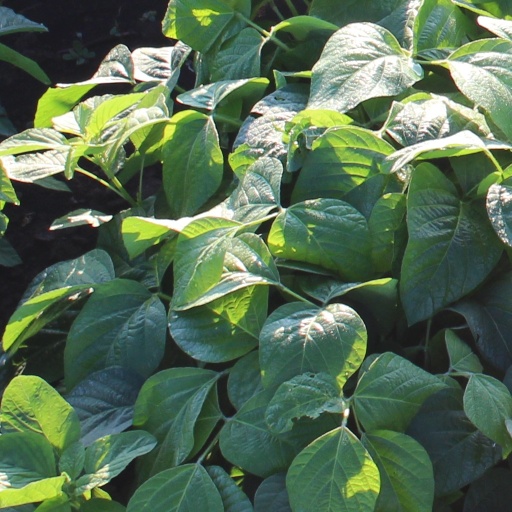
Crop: soybean